Question: What is in the distance?
Tambaya: Menene a can nesa?
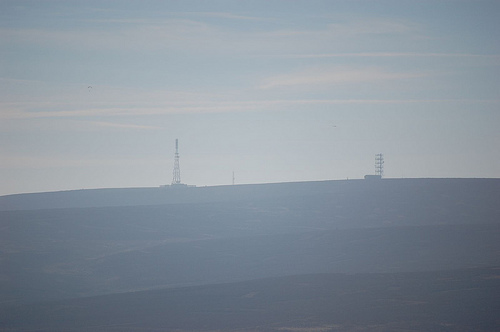
Answer: An oil rig.
Amsa: Rijiyar mai.